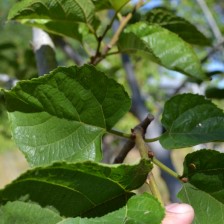
Variety: TaiwanStraberry